Key House

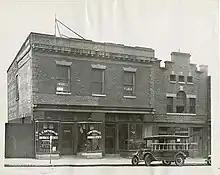
The Key House in 1931 shows the drastic changes made to the building

In 1931, the National Park Service (NPS) purchased land and properties on the south side of M Street that were near the Key Bridge. The plan was to demolish the site's structures to create Palisades Park, but after locals argued to save the Key House, government officials assured citizens the house would remain and be restored. During the Great Depression, raising funds to restore the house did not meet the $25,000 goal. Ulysses S. Grant III, who served as director of the Office of Public Buildings and Public Parks of the National Capital, led the unsuccessful fundraising effort.